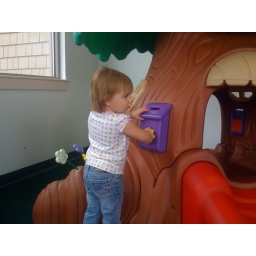
Seren climbing in the tree house